Robert Pintenat

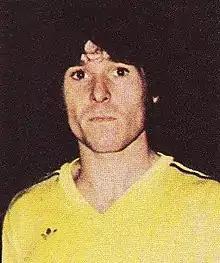
Robert Pintenat in 1976 (FC Sochaux)

Robert Pintenat (1 May 1948 – 22 August 2008) was a French professional footballer who played as a striker. His clubs notably included Sochaux, Nancy and Toulouse. He won three caps for France.